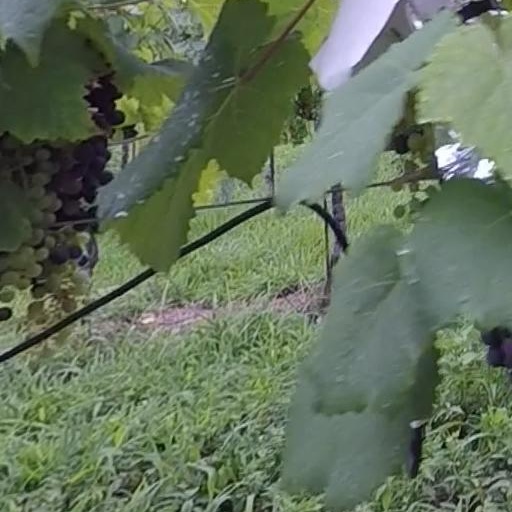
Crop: grape